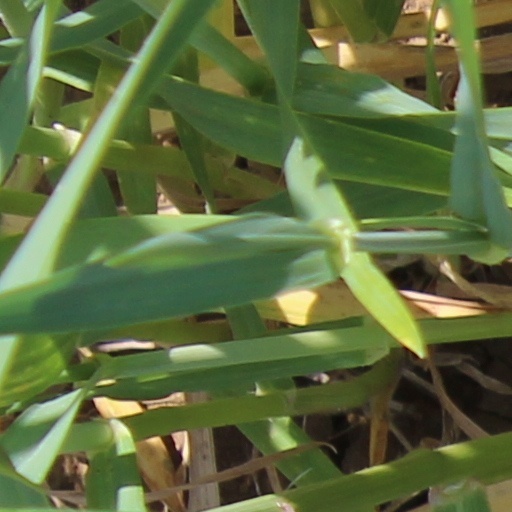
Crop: wheat